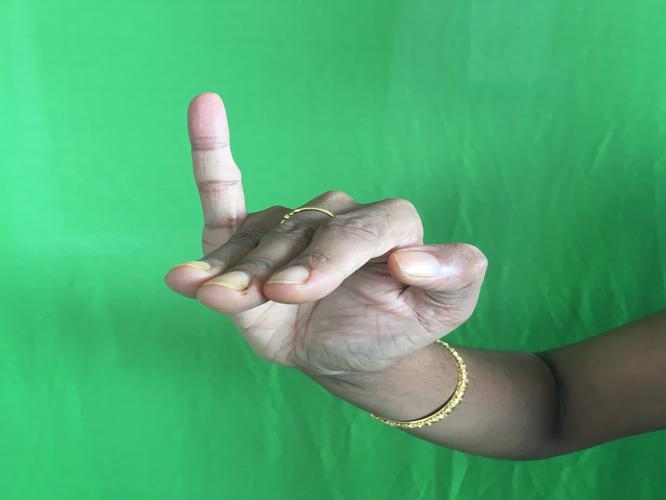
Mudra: Hamsapaksha
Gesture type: double_hand